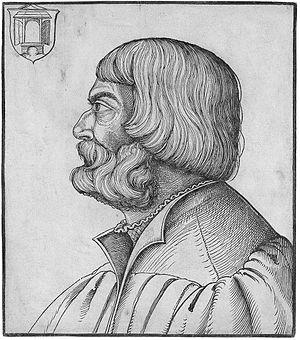
Erhard Schön, né vers 1491 à Nuremberg et mort en 1542 dans la même ville, est un dessinateur, graveur et peintre allemand. On lui doit plusieurs centaines d'œuvres, dont des portraits d'Albrecht Dürer, d'Ulrich von Hutten et de Jean Iᵉʳ de Hongrie.